List of awards and nominations received by Amy Ryan

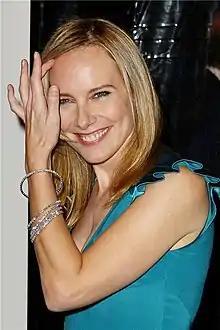
Amy Ryan in New York in 2013

Amy Ryan is an American actress known for her performance in film, television and theatre. She has received numerous accolades including a Screen Actors Guild Award, a Obie Award, and Outer Critics Circle Award. She has also received nominations for an Academy Award, a Golden Globe Award, a Drama Desk Award, a Drama League Award, and two Tony Awards.